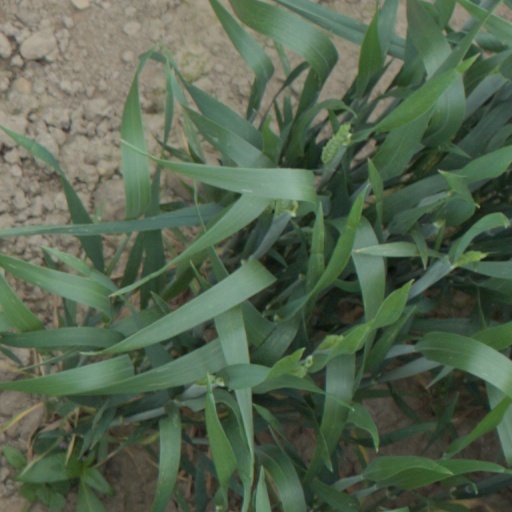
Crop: wheat